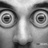
Emotion: surprise